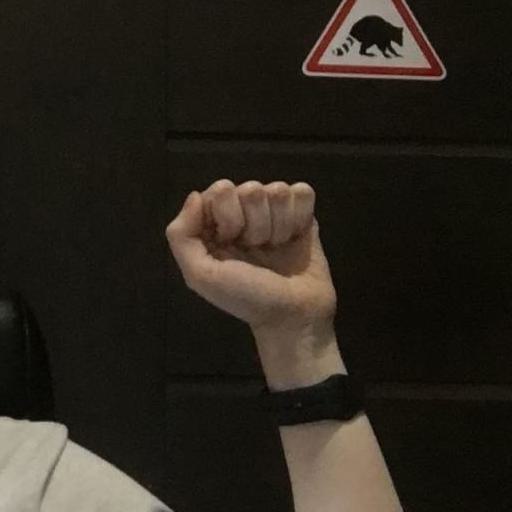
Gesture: fist